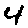
Label: 4